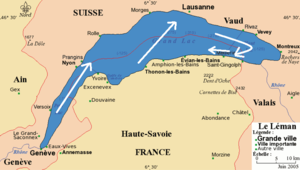
Le Vent, en Suisse, est un vent du sud-ouest à ouest soufflant sur la région du Léman en toute saison.
Le Vent, en Suisse et France, est un vent du sud-ouest à ouest soufflant sur la région du Léman en toute saison. Il est parfois appelé le Sudois. Une variante estivale de ce phénomène est le Vent blanc.